John Conlan (American politician)

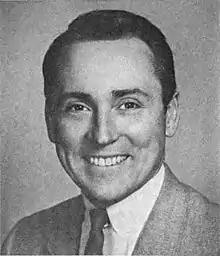
Official portrait, 1973

John Bertrand Conlan (September 17, 1930 – June 18, 2021) was an American lawyer and Republican politician. He served as a State Senator from 1965 to 1972 and as a United States representative from Arizona from 1973 to 1977.